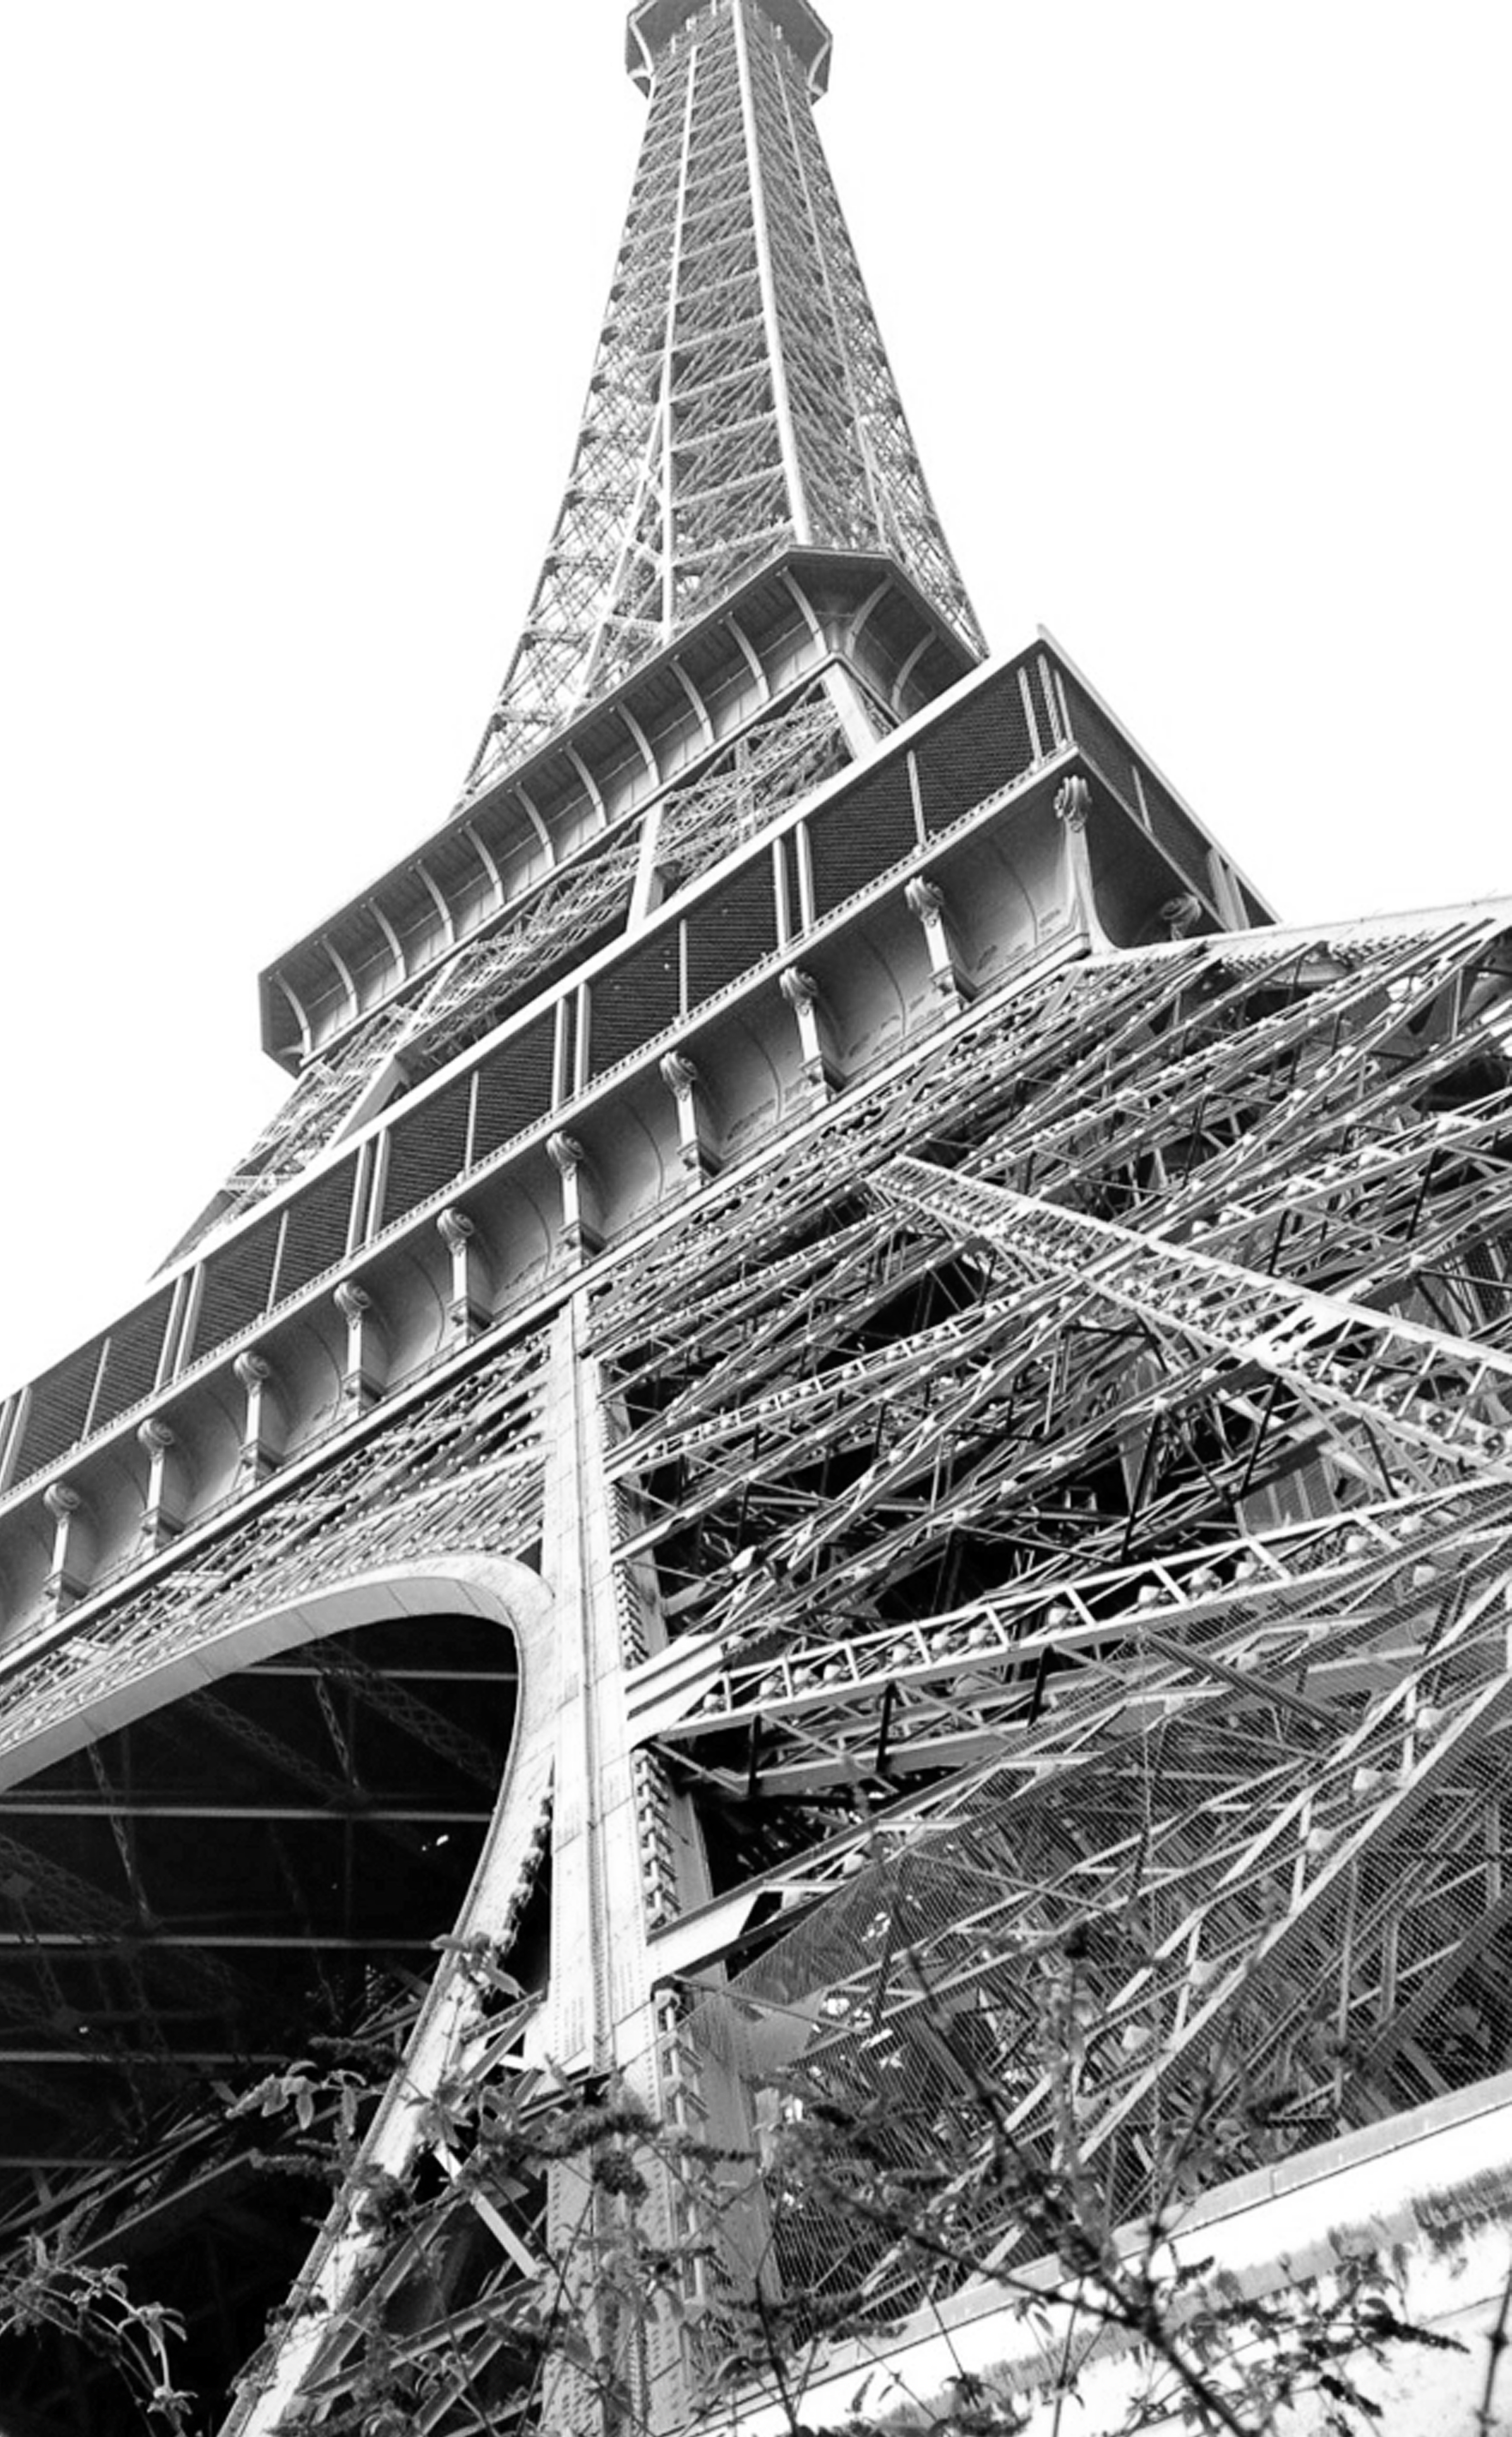
black and white, architecture, bridge, eiffel tower, paris, skyscraper, france, tower, landmark, monochrome, monochrome photography, point of interest